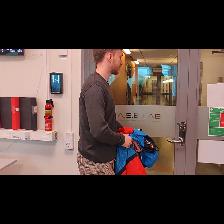
Label: Human